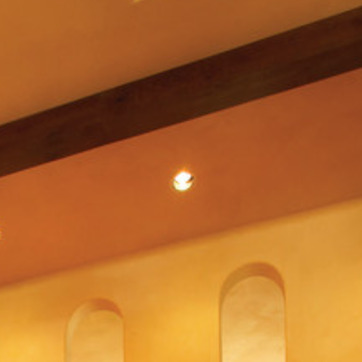
Material: glass